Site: brandenburg
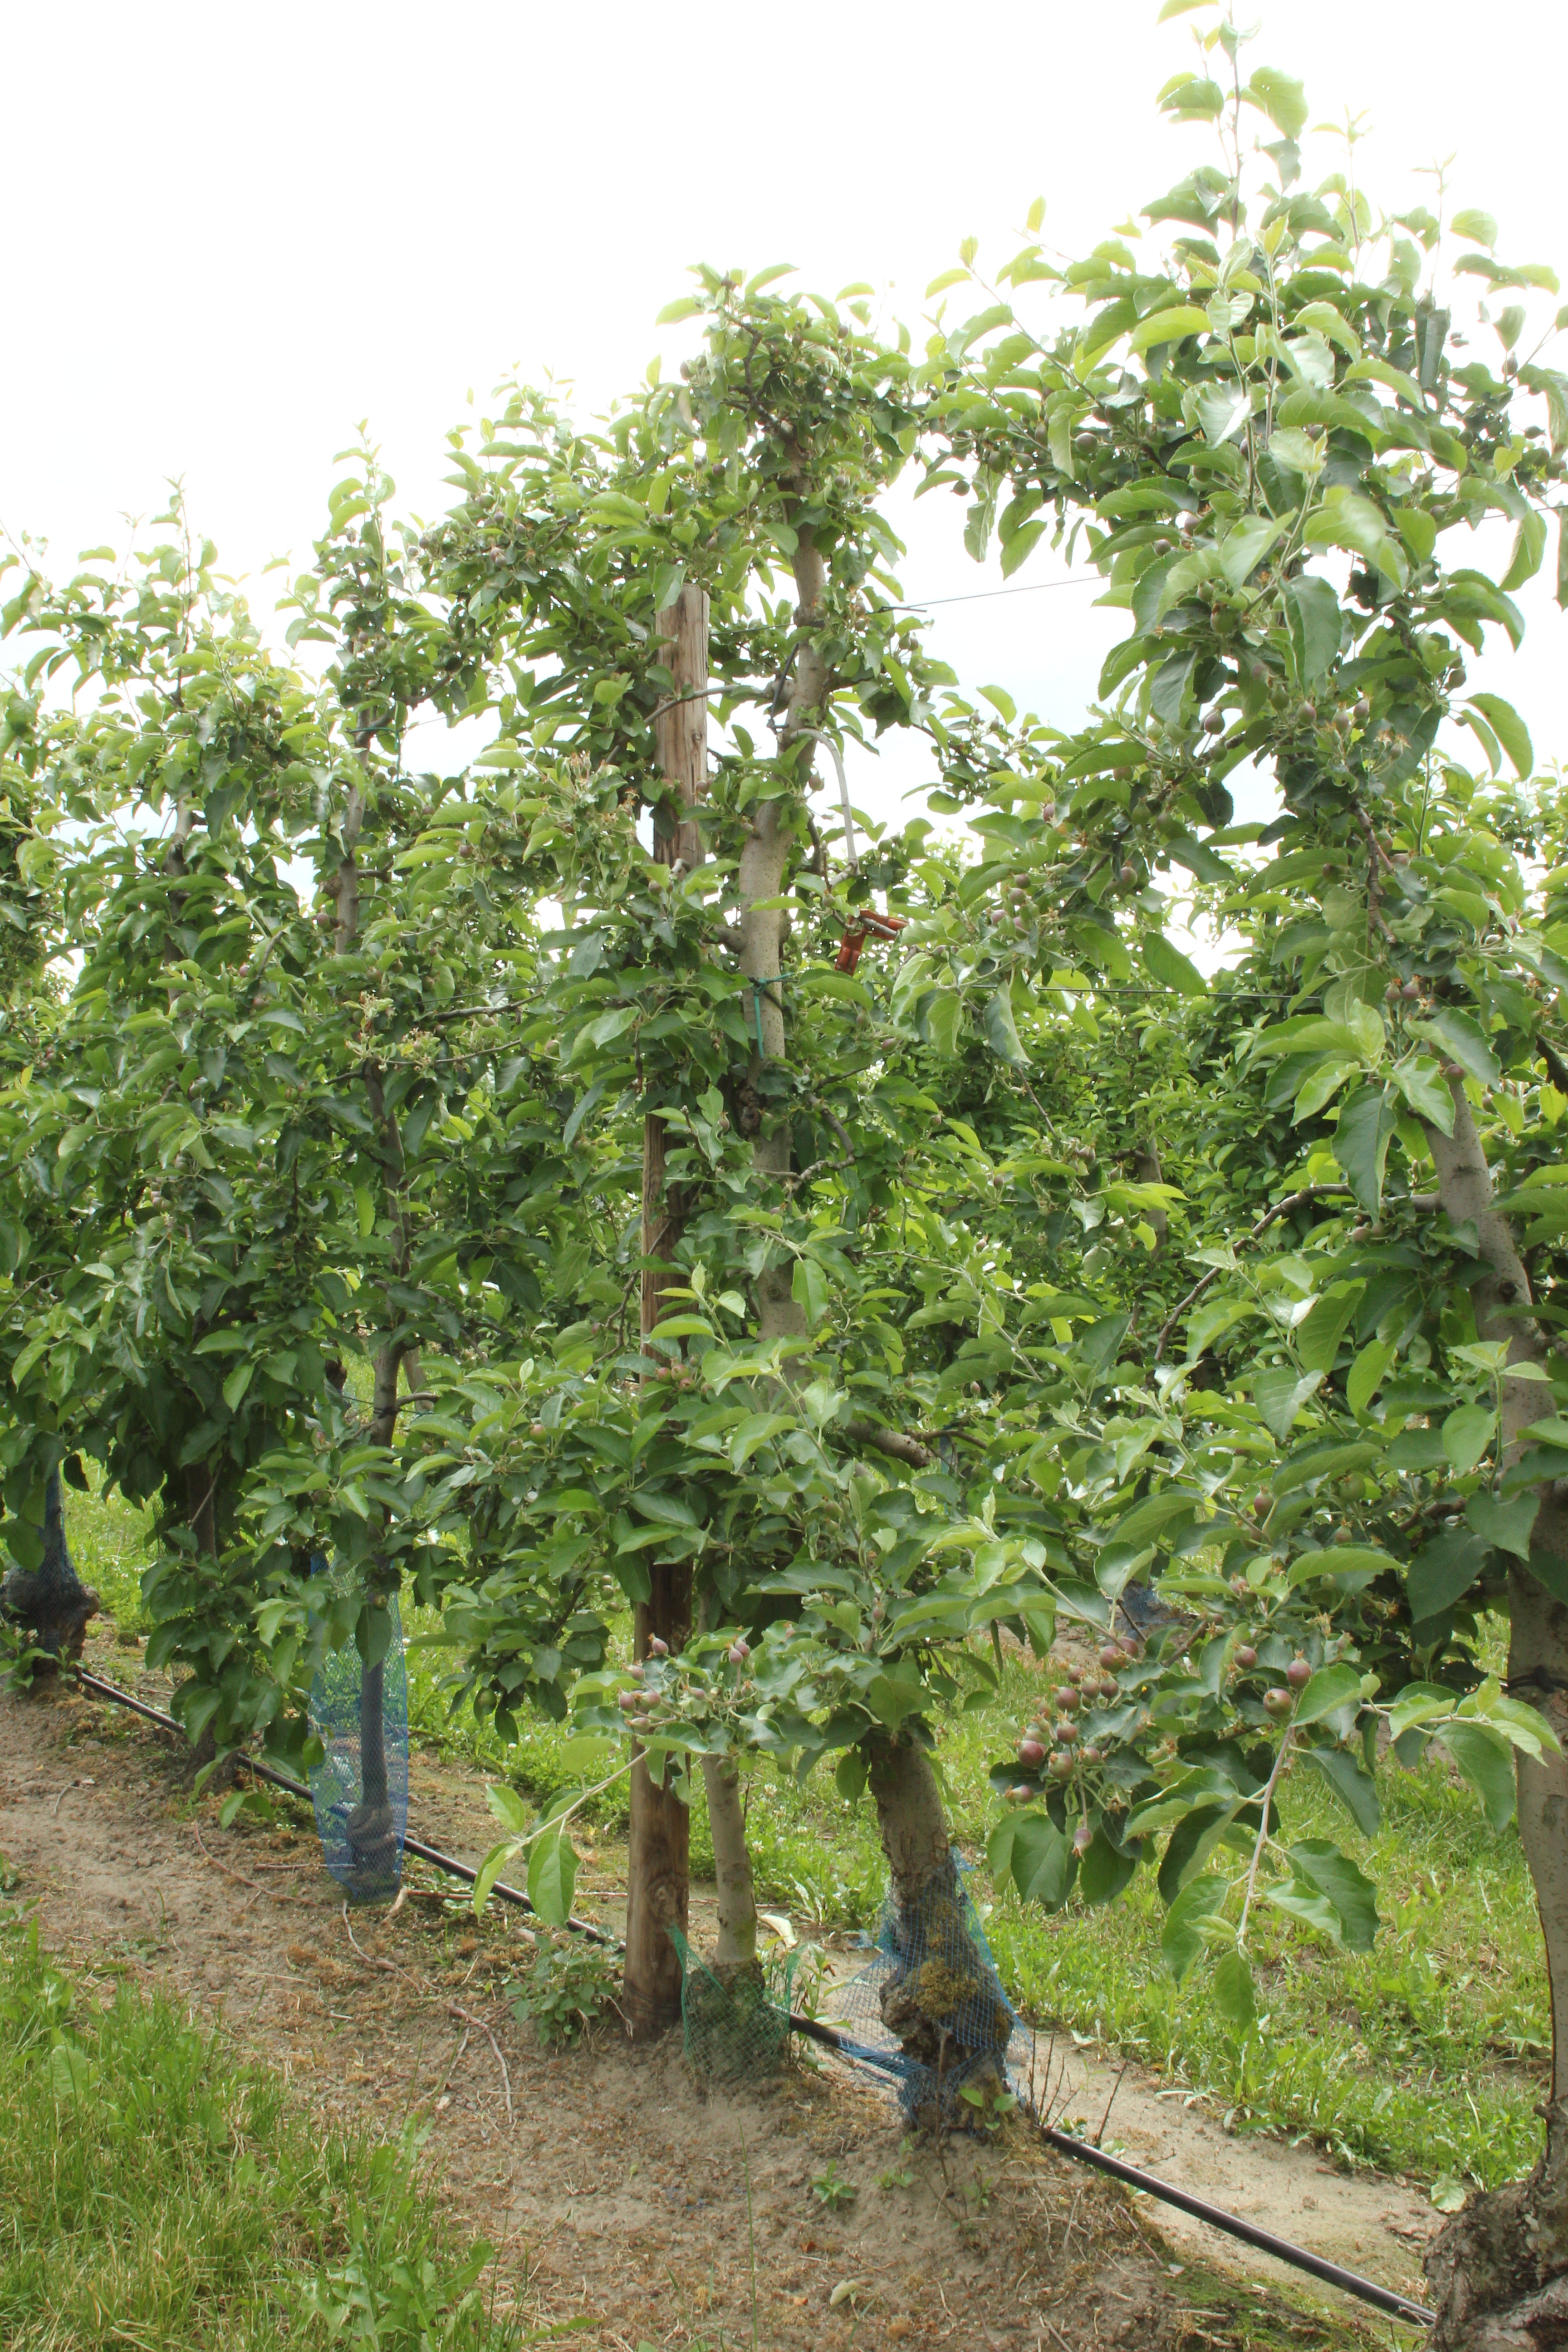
Growth stage (BBCH 72): Development of fruit